Javier de Villota

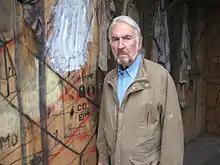
De Villota in 2013

Javier de Villota (17 March 1942 – 16 November 2024) was a Spanish painter, sculptor and architect who came from two generations of artists, being the great-grandson of José Diaz y Palma and grandnephew of José Gutiérrez Solana who deeply influenced his career. De Villota was born in Madrid on 17 March 1942, and died there on 16 November 2024, at the age of 82.